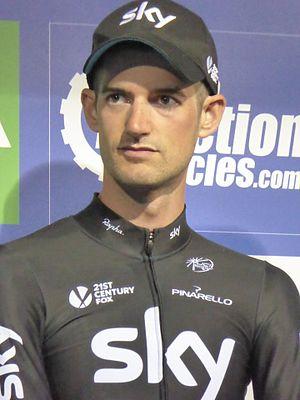
Wouter Poels dit Wout Poels est un coureur cycliste néerlandais. Professionnel depuis 2009, il est membre de l'équipe Bahrain-McLaren. Il a notamment remporté Liège-Bastogne-Liège en 2016.
La saison 2016 de l'équipe cycliste Sky est la septième de cette équipe. Cette saison est marquée par la troisième victoire de Christopher Froome au Tour de France. Parmi les autres succès importants de l'année, Wout Poels gagne Liège-Bastogne-Liège, Geraint Thomas Paris-Nice et Froome le Critérium du Dauphiné. Ce dernier se classe également deuxième du Tour d'Espagne, et finit la saison à la deuxième place du World Tour, tandis que Sky est troisième du classement par équipes.